Jerry Fujio

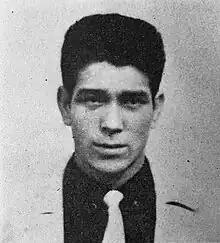

; 26 June 1940 – 14 August 2021) was a Japanese singer, actor and "tarento". Born to a British mother and Japanese father in Shanghai, in Japanese-occupied China, his real name was .